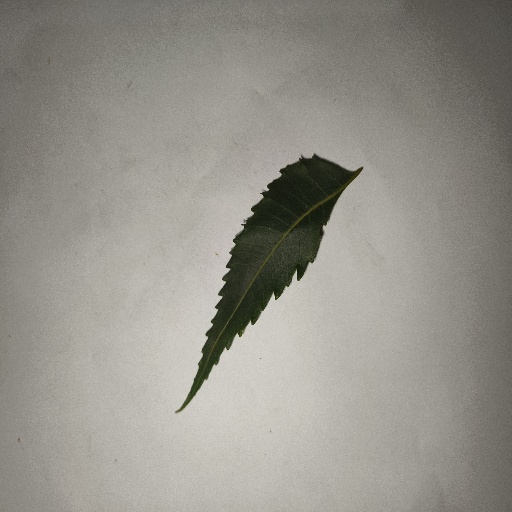
Species: Neem
Leaf condition: Healthy Leaf